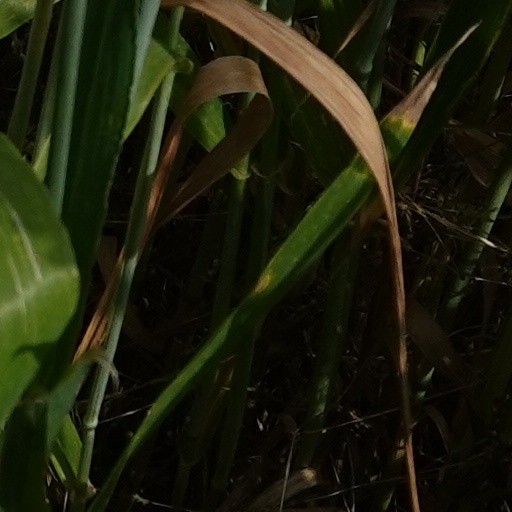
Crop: wheat